Amagerbanen

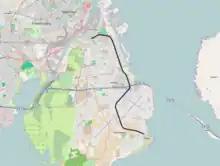

Amagerbanen was a Danish railroad line from Copenhagen to Dragør on the island Amager, inaugurated on July 10, 1907.